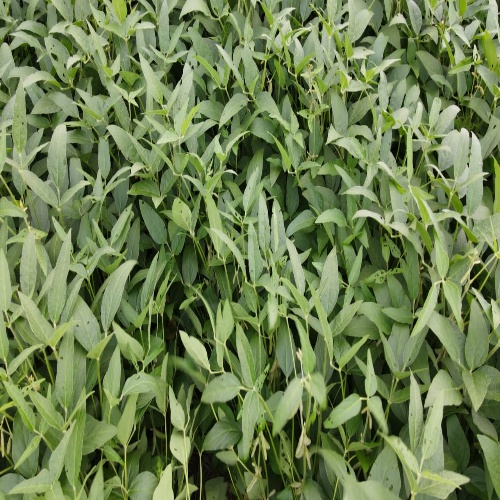
Label: Diabrotica_speciosa